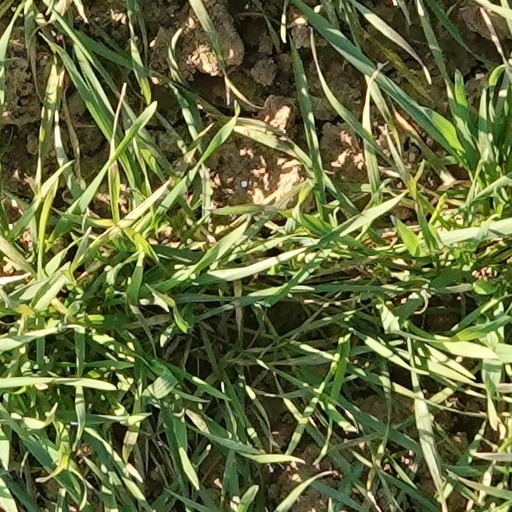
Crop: wheat